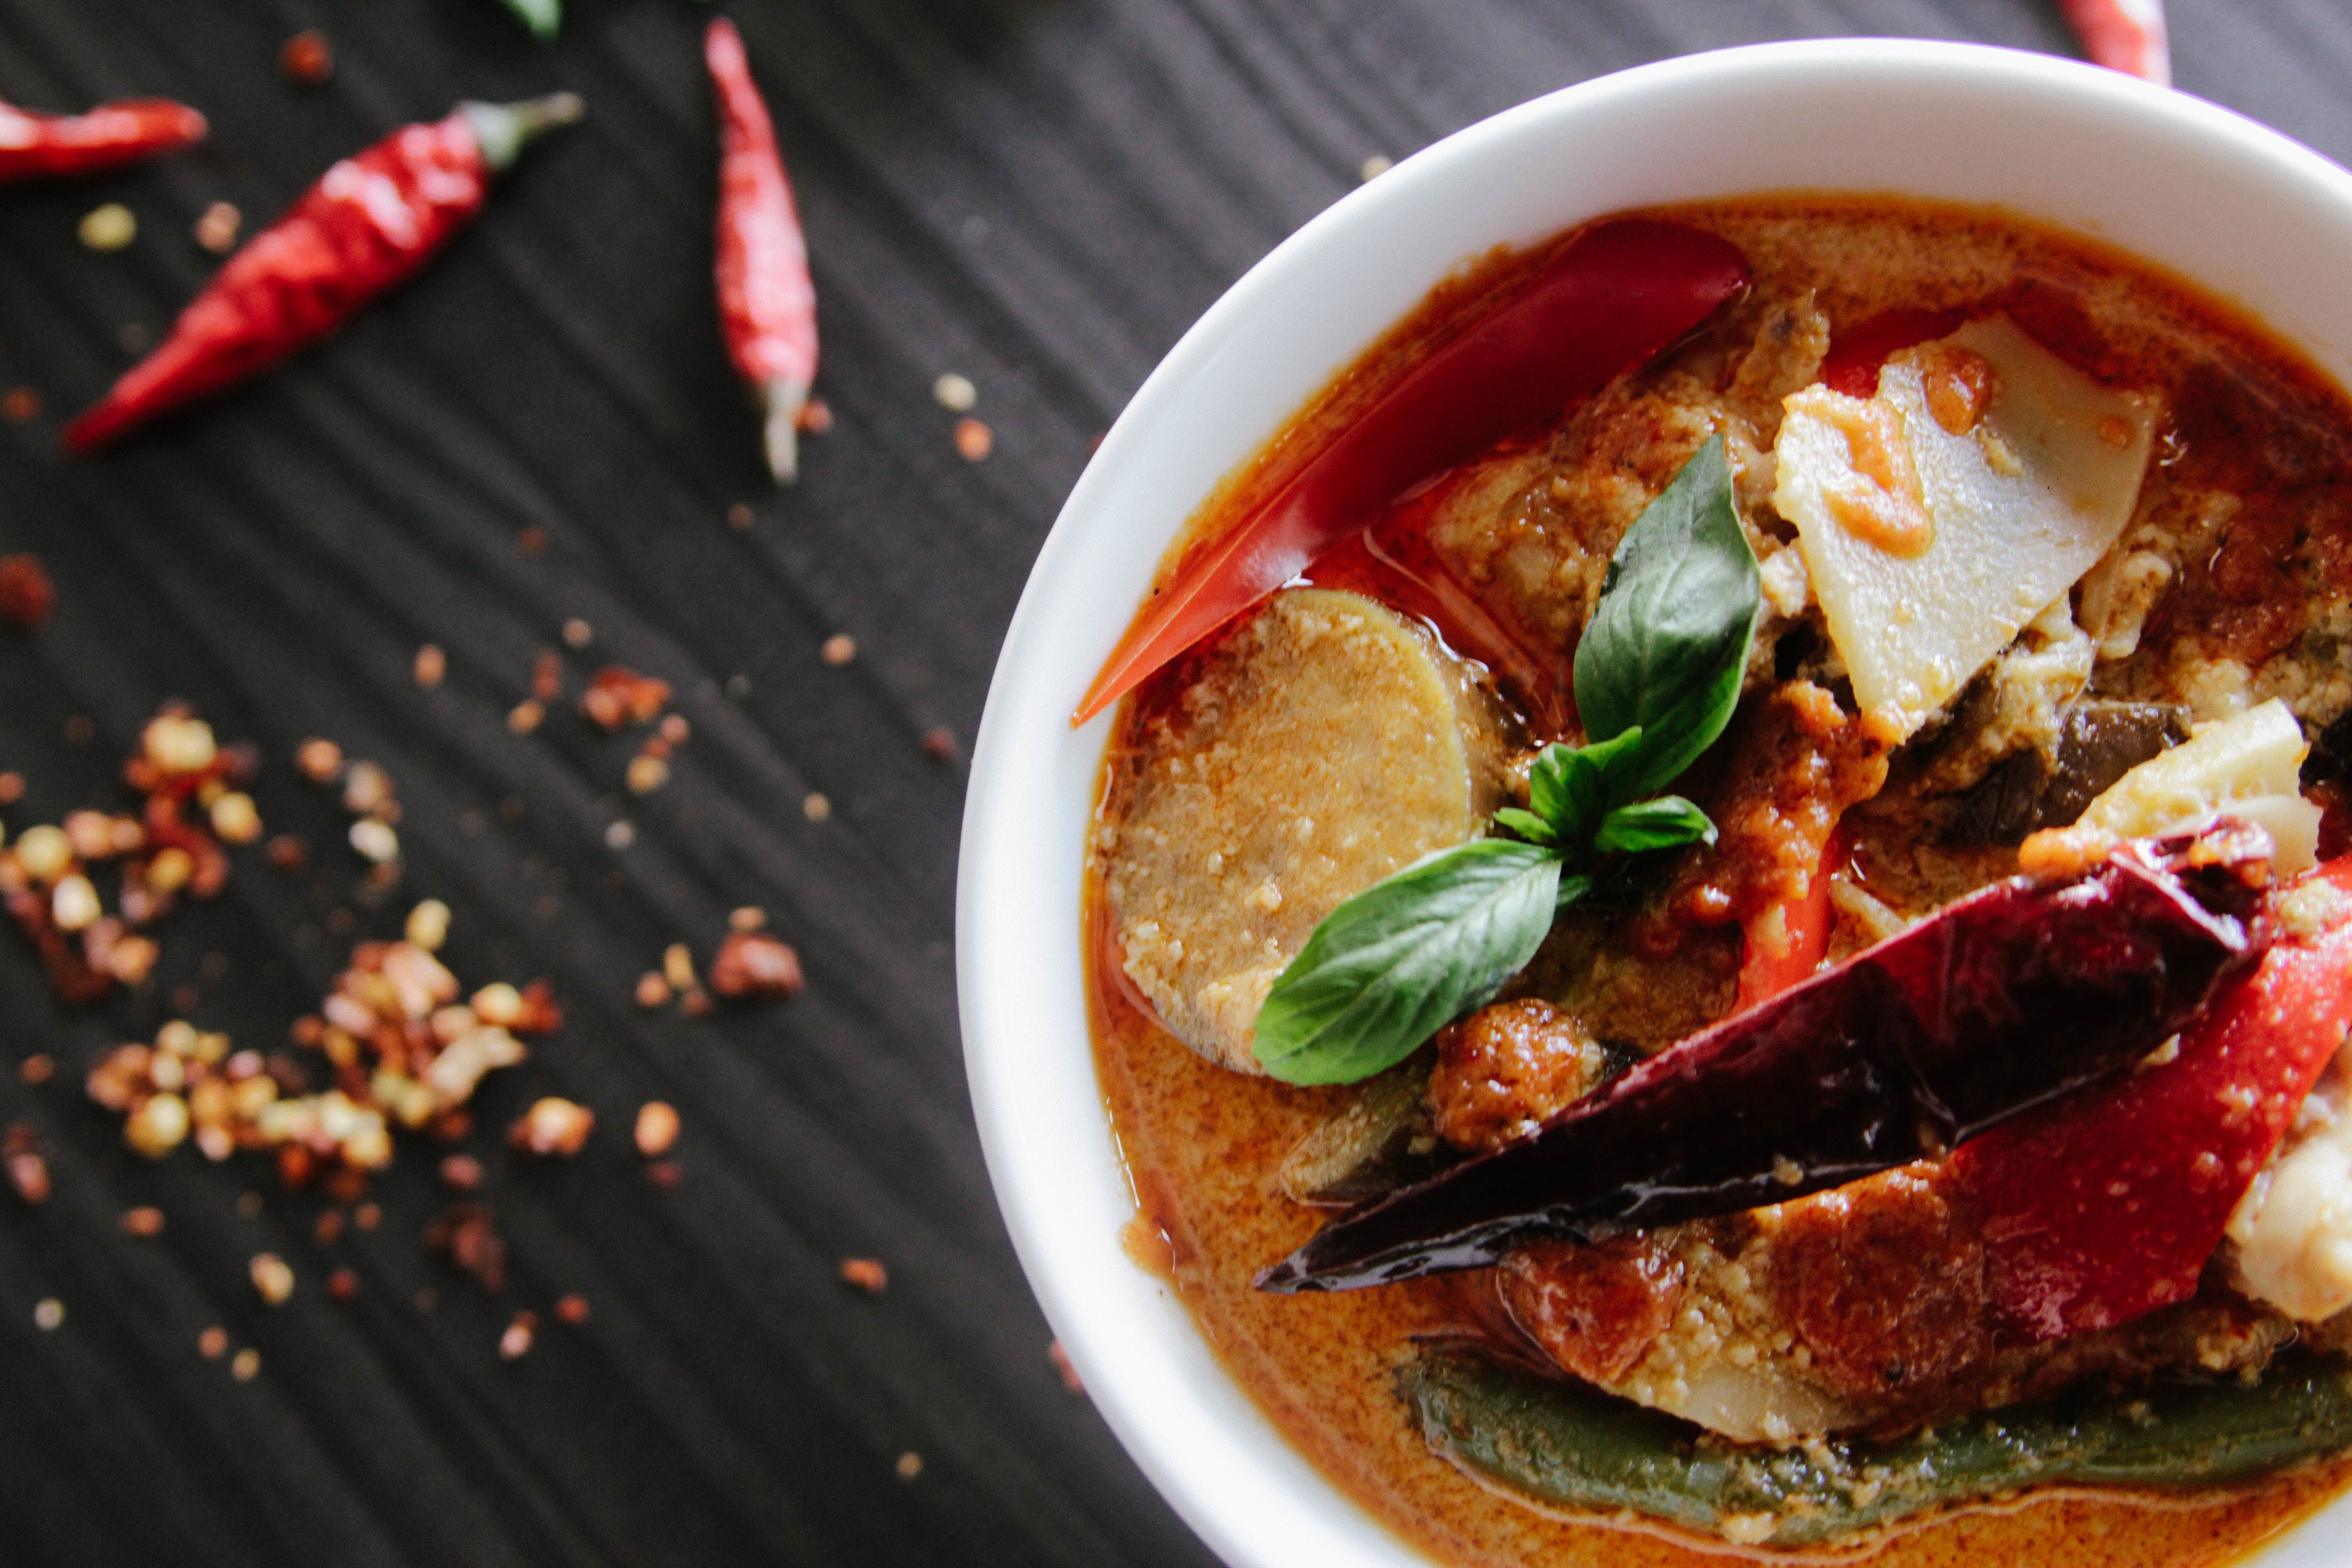
dish, meal, food, pepper, produce, vegetable, meat, cuisine, soup, stew, curry